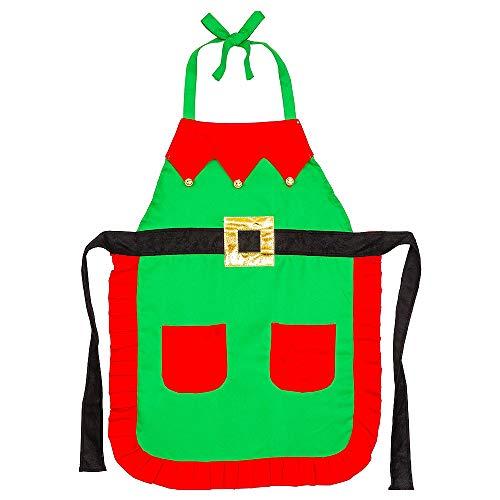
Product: Amscan Elf Apron
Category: Toys & Games | Dress Up & Pretend Play | Costumes
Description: Features an elf-inspired apron outfit.
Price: $5.49
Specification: ProductDimensions:11.1x7.5x0.8inches|ItemWeight:8ounces|ShippingWeight:8ounces(Viewshippingratesandpolicies)|DomesticShipping:ItemcanbeshippedwithinU.S.|InternationalShipping:Thisitemisnoteligibleforinternationalshipping.LearnMore|ASIN:B017PHJ6NW|Itemmodelnumber:847107|Manufacturerrecommendedage:4-12years